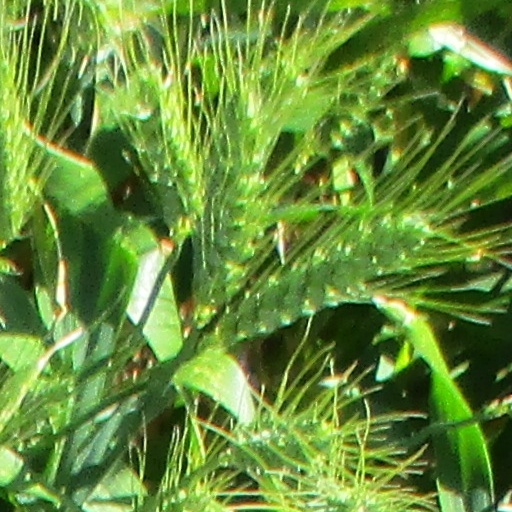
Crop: wheat